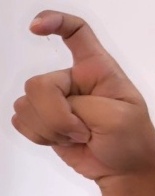
ASL sign: X